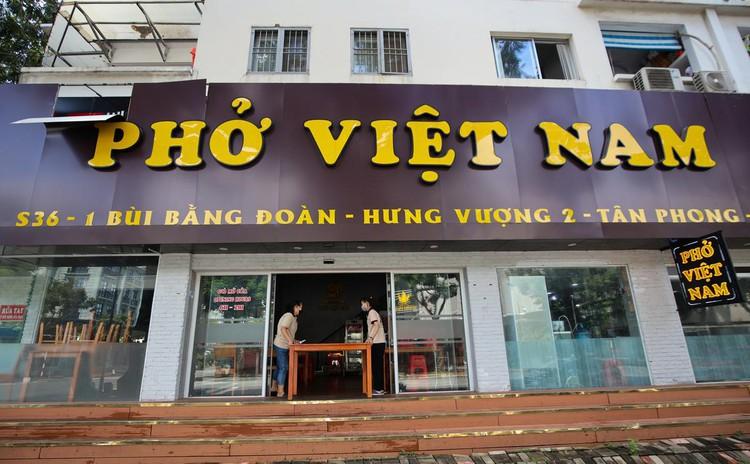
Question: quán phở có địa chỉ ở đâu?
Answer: quán phở có địa chỉ ở s36, 1 bùi bằng đoàn, hưng vượng 2, tân phong